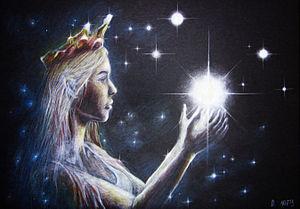
Varda Elentári est un personnage de fiction du légendaire de l'écrivain britannique J. R. R. Tolkien, apparaissant notamment dans Le Silmarillion. Elle est aussi connue sous les noms d'Elbereth, Fanuilos, Gilthoniel et Tintallë, et est l'une des quatorze Valar.